Vanessa Mdee

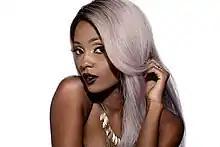

Vanessa Hau Mdee (born 7 June 1988), is a Tanzanian recording artist, television personality and radio host. Mdee is popularly known for being the first ever Tanzanian MTV VJ. She later rose to prominence as a radio and TV host, hosting "Epic Bongo Star Search" and "Dume Challenge" for ITV Tanzania before signing to B'Hits Music Group in late 2012.